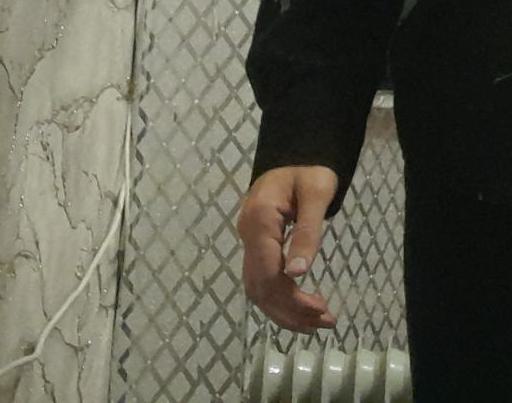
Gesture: no_gesture